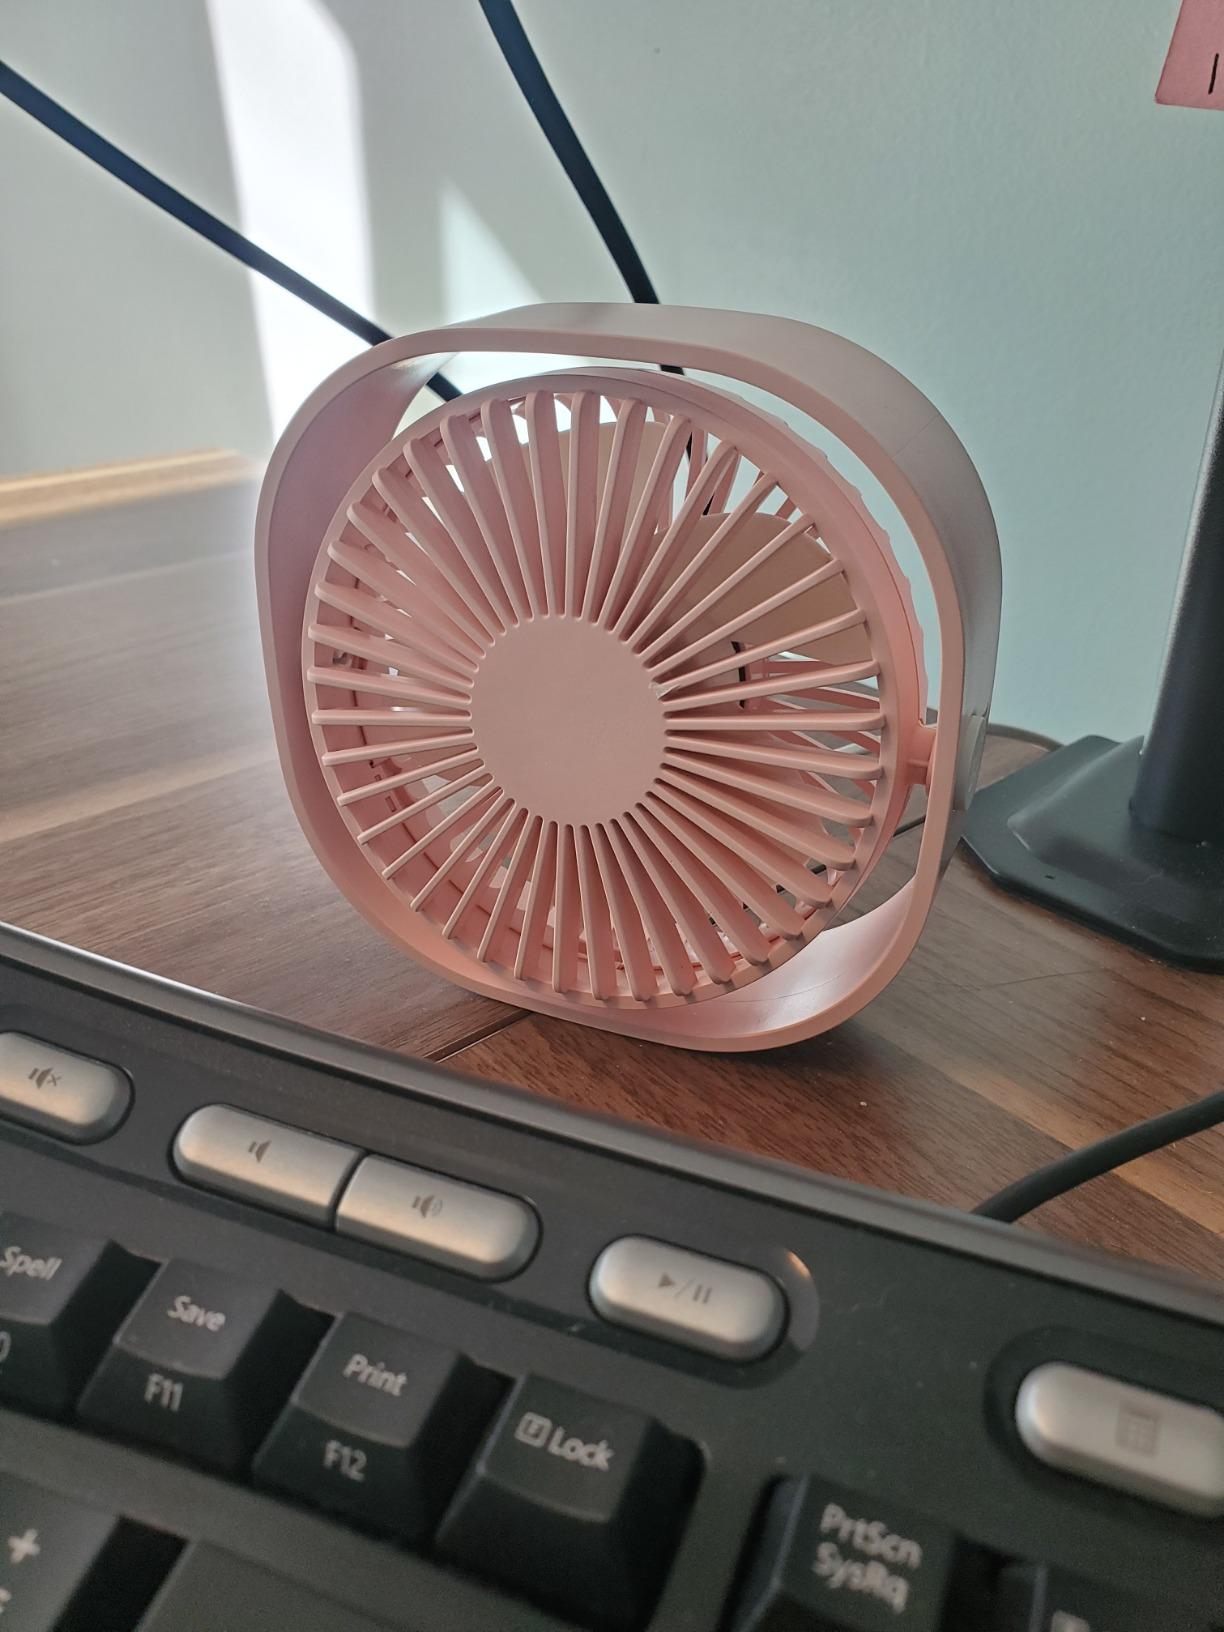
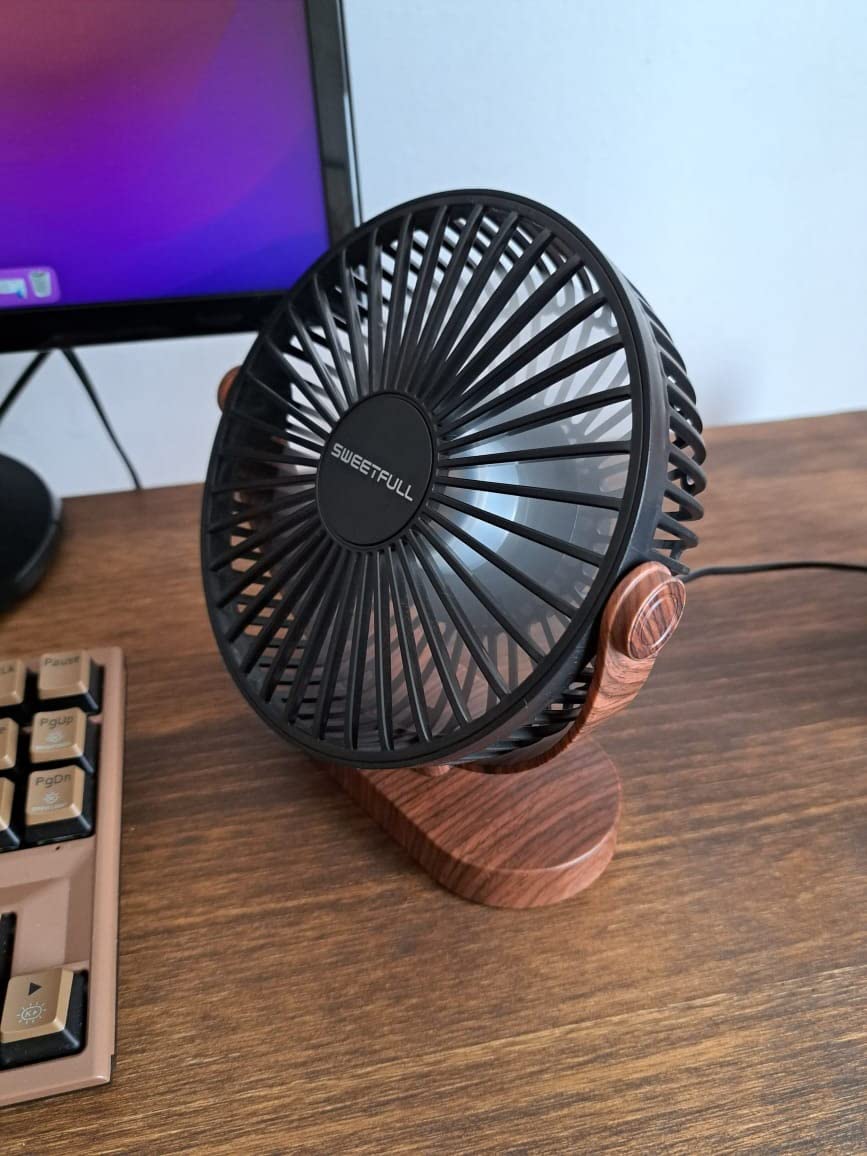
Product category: fan
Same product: no